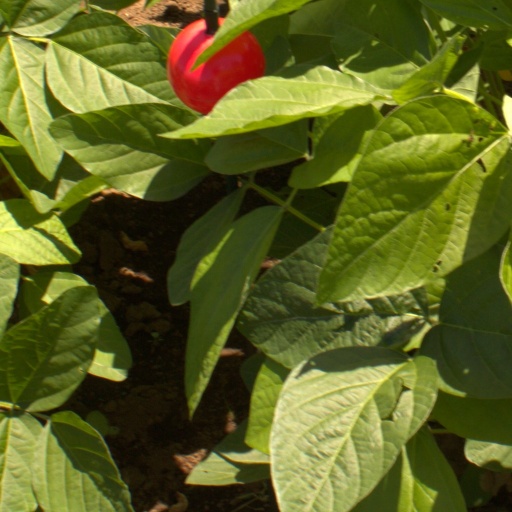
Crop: soybean